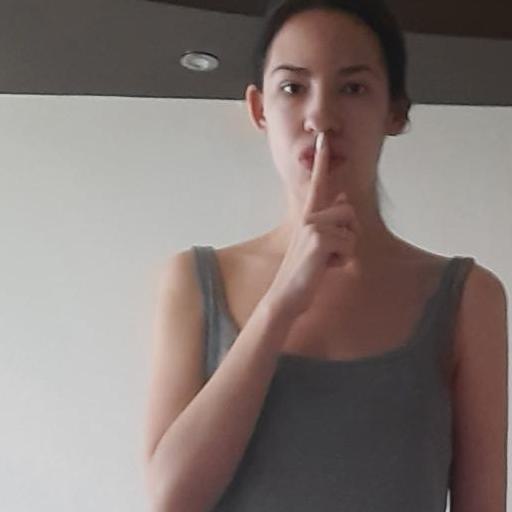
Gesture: mute